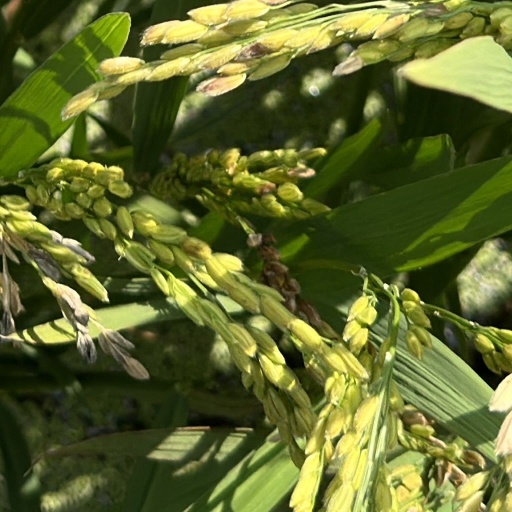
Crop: rice